Sverre Krogh (editor)

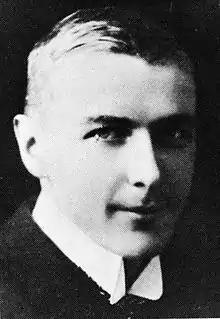
Sverre Krogh

Sverre Krogh (11 March 1883 – 26 October 1957) was a Norwegian actuary, newspaper editor and politician for the Labour and Communist Labour parties. He later became a Nazi, working for Norwegian and German Nazis during the Second World War.